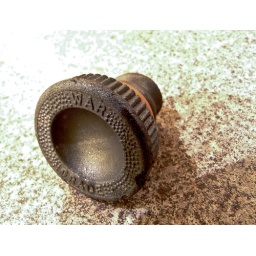
Bottle Stopper found in the broken neck of a brown glass beer bottle inside the D.o.E Tunnels. Marked &amp;quot;War Grade&amp;quot;